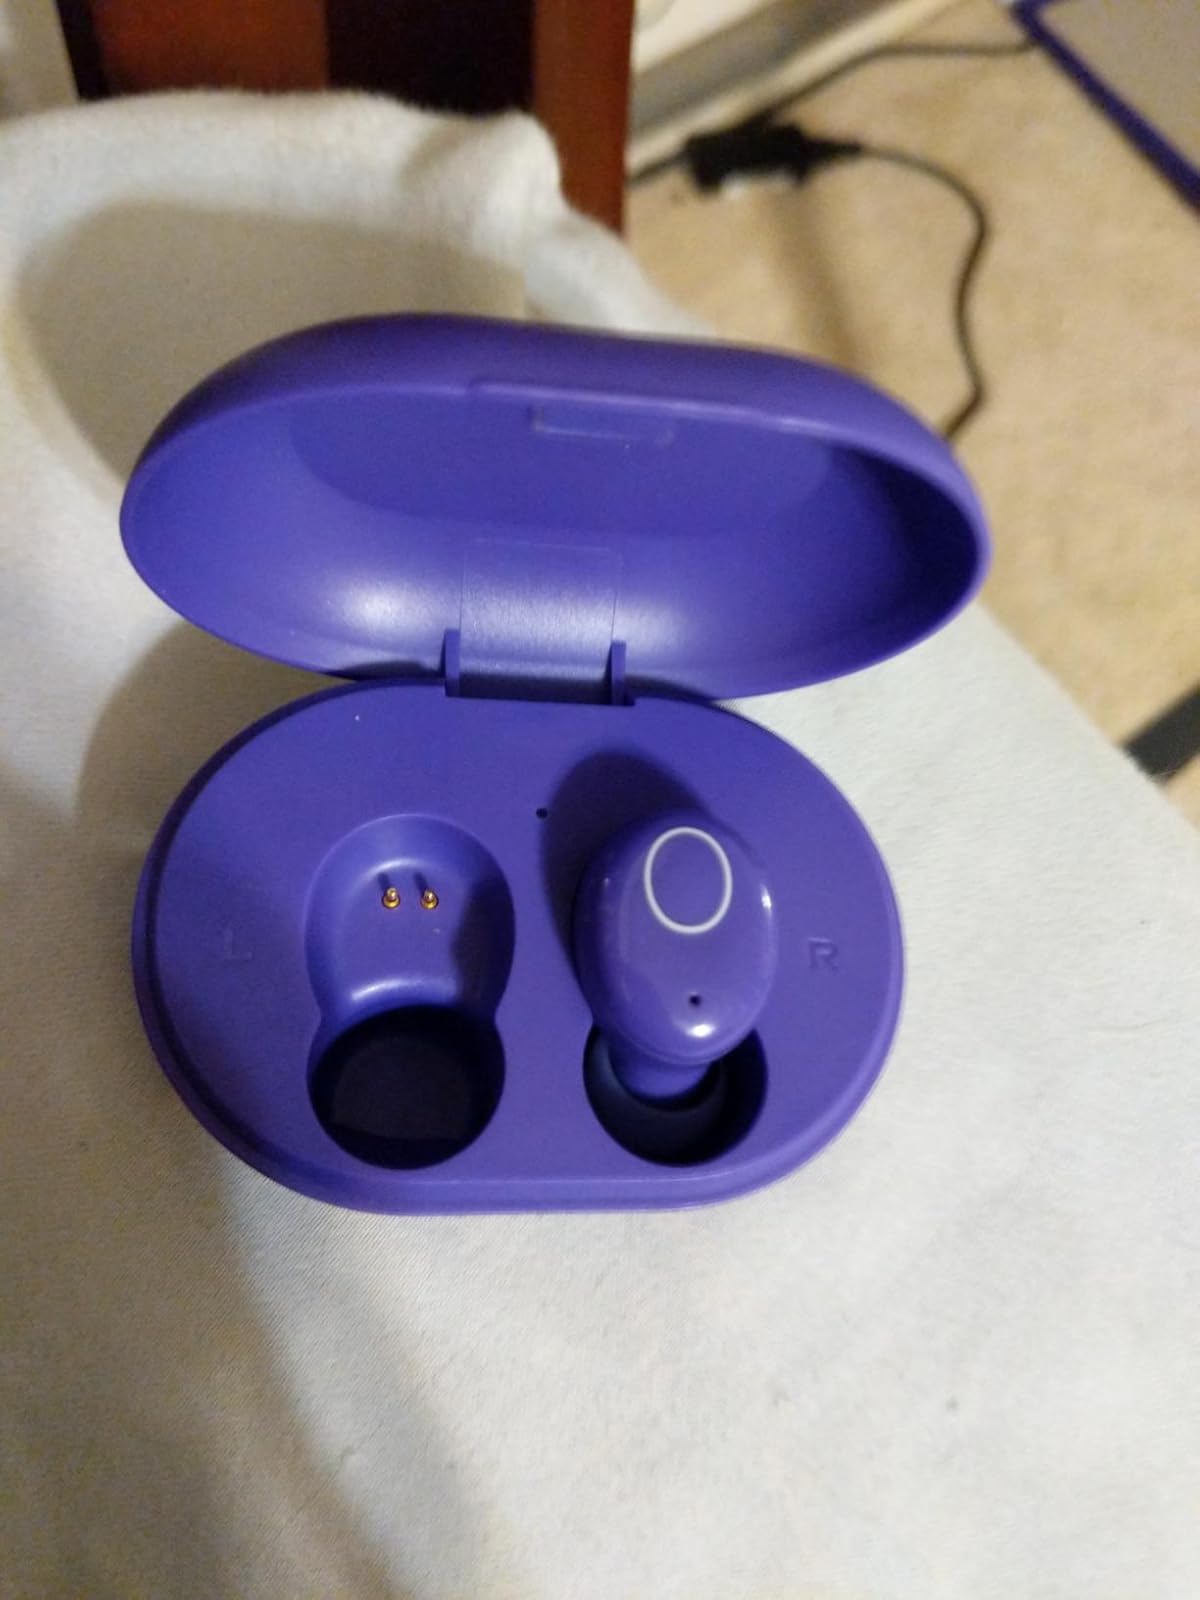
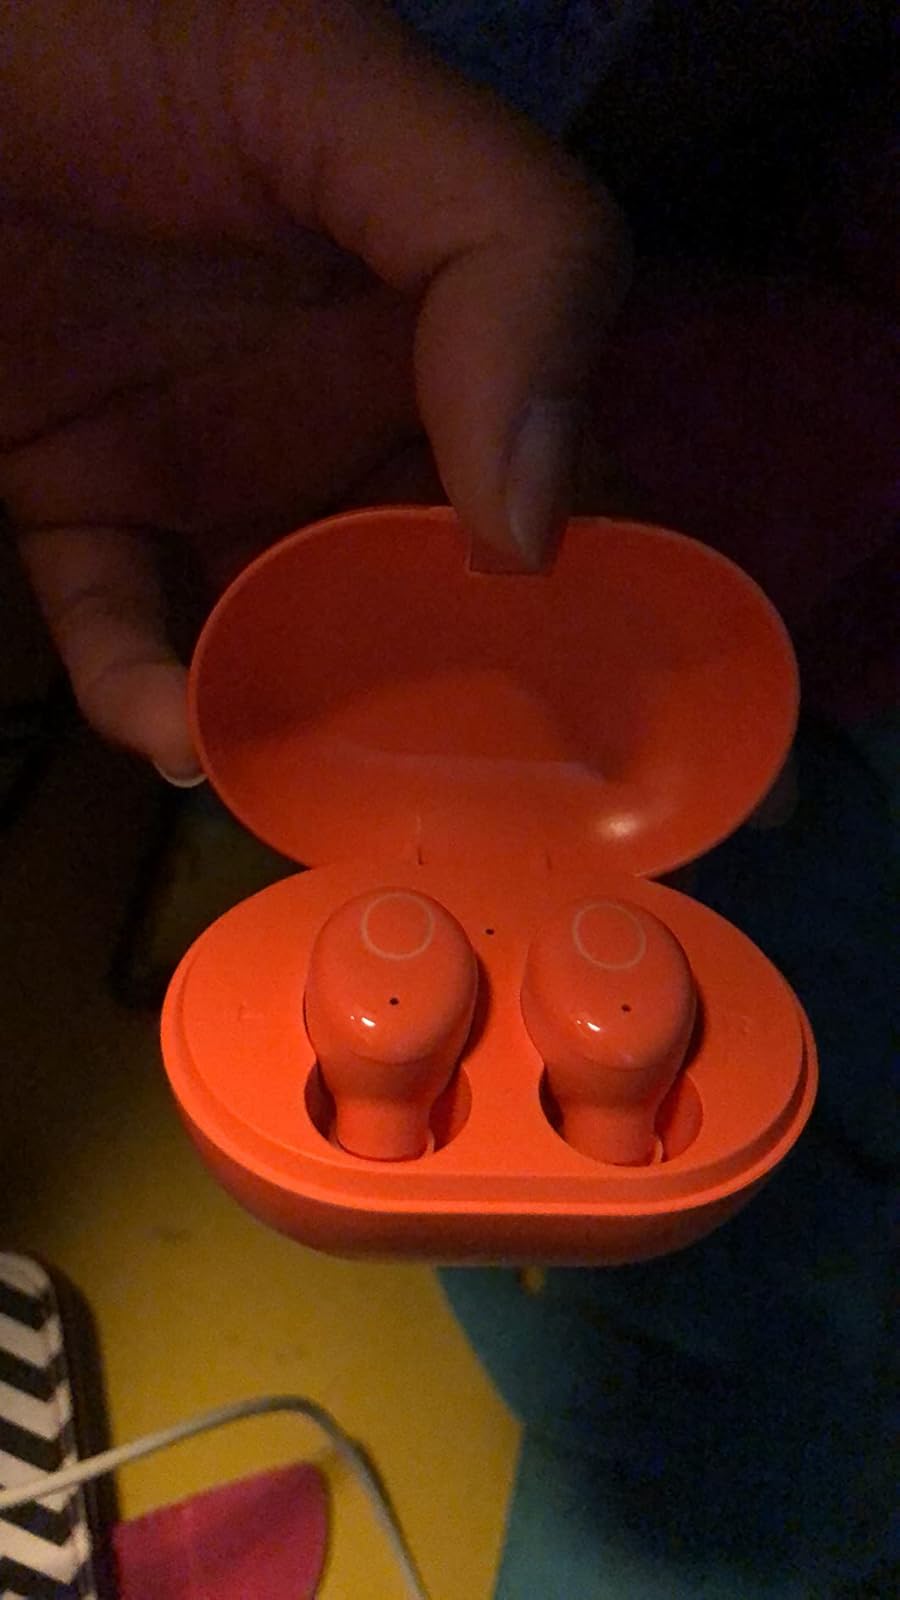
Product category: earbuds
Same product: no